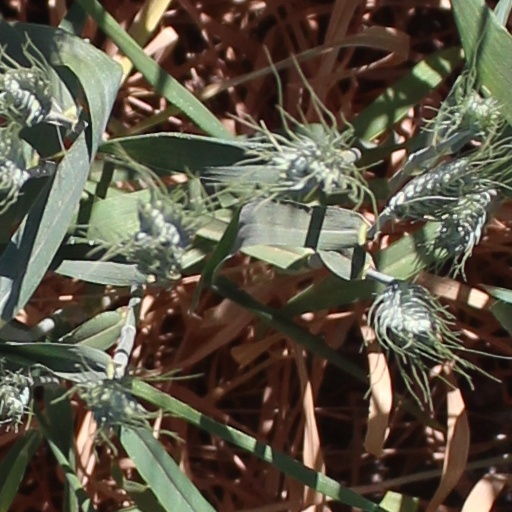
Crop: wheat